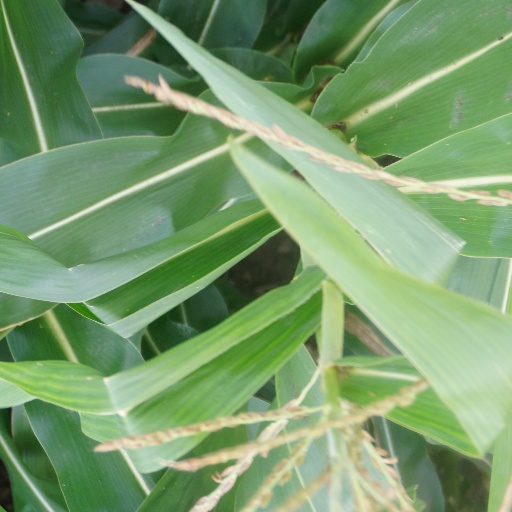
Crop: maize; corn